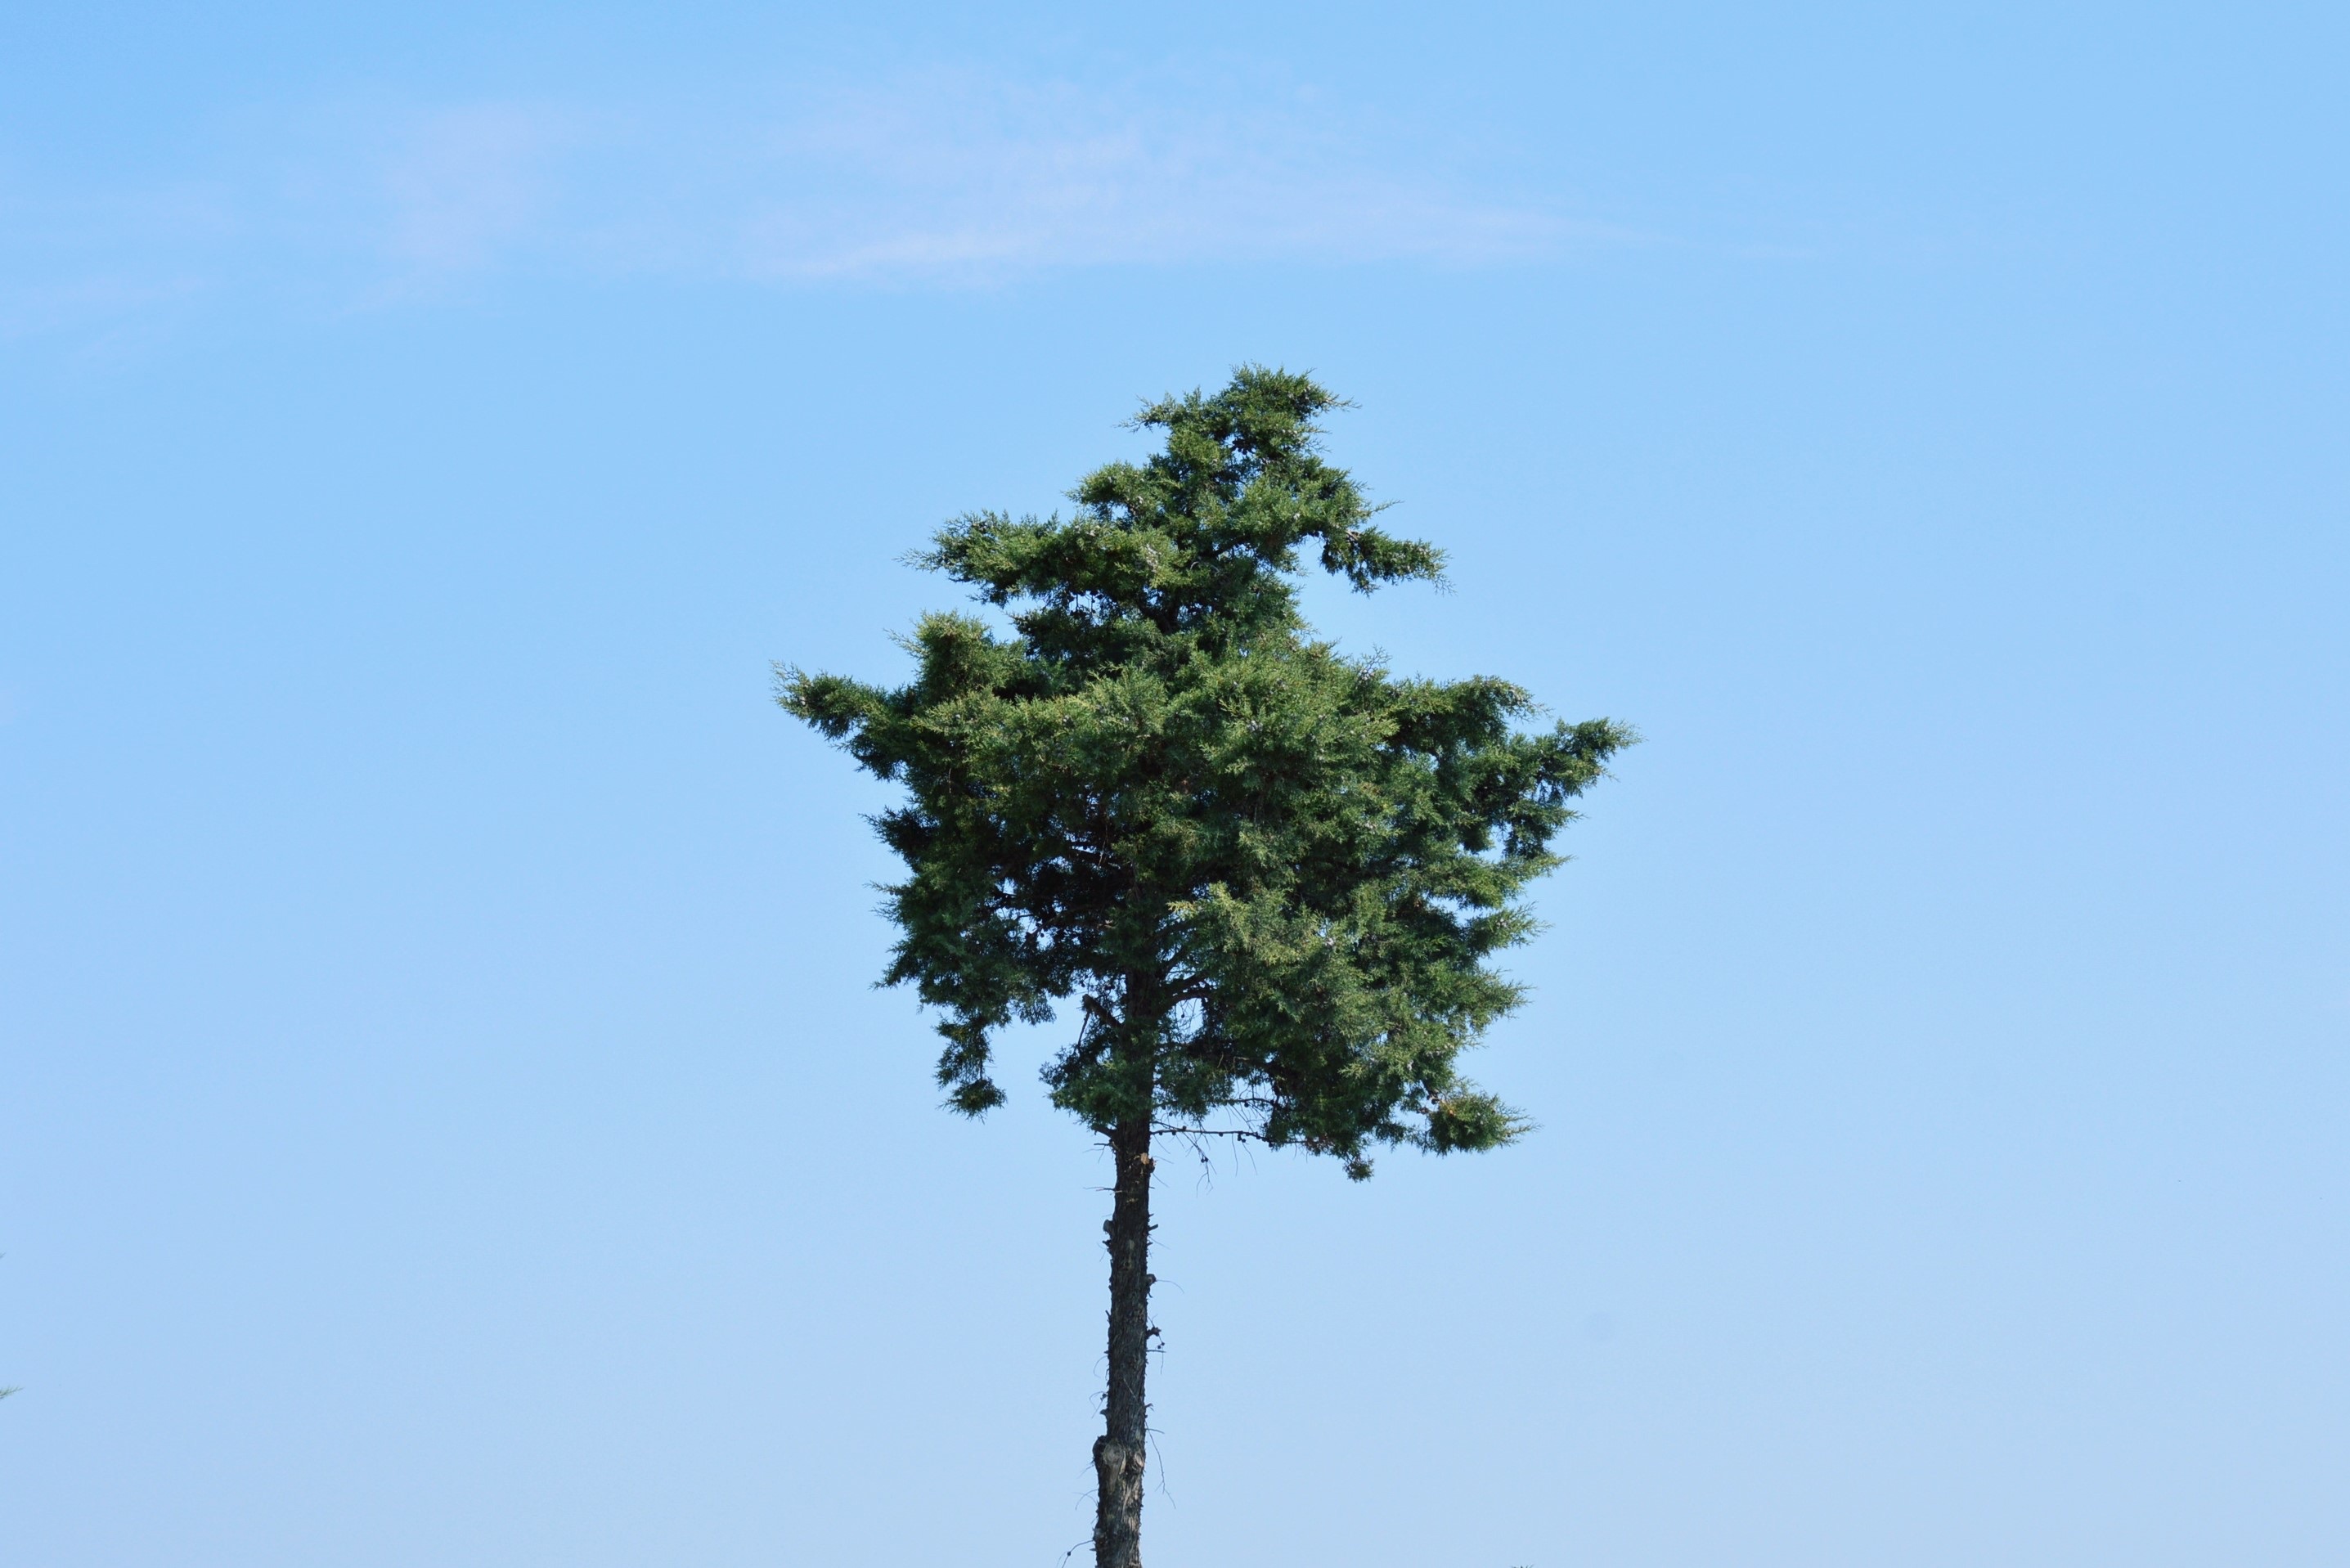
tree, branch, plant, sky, wind, ecosystem, man made object, woody plant, land plant